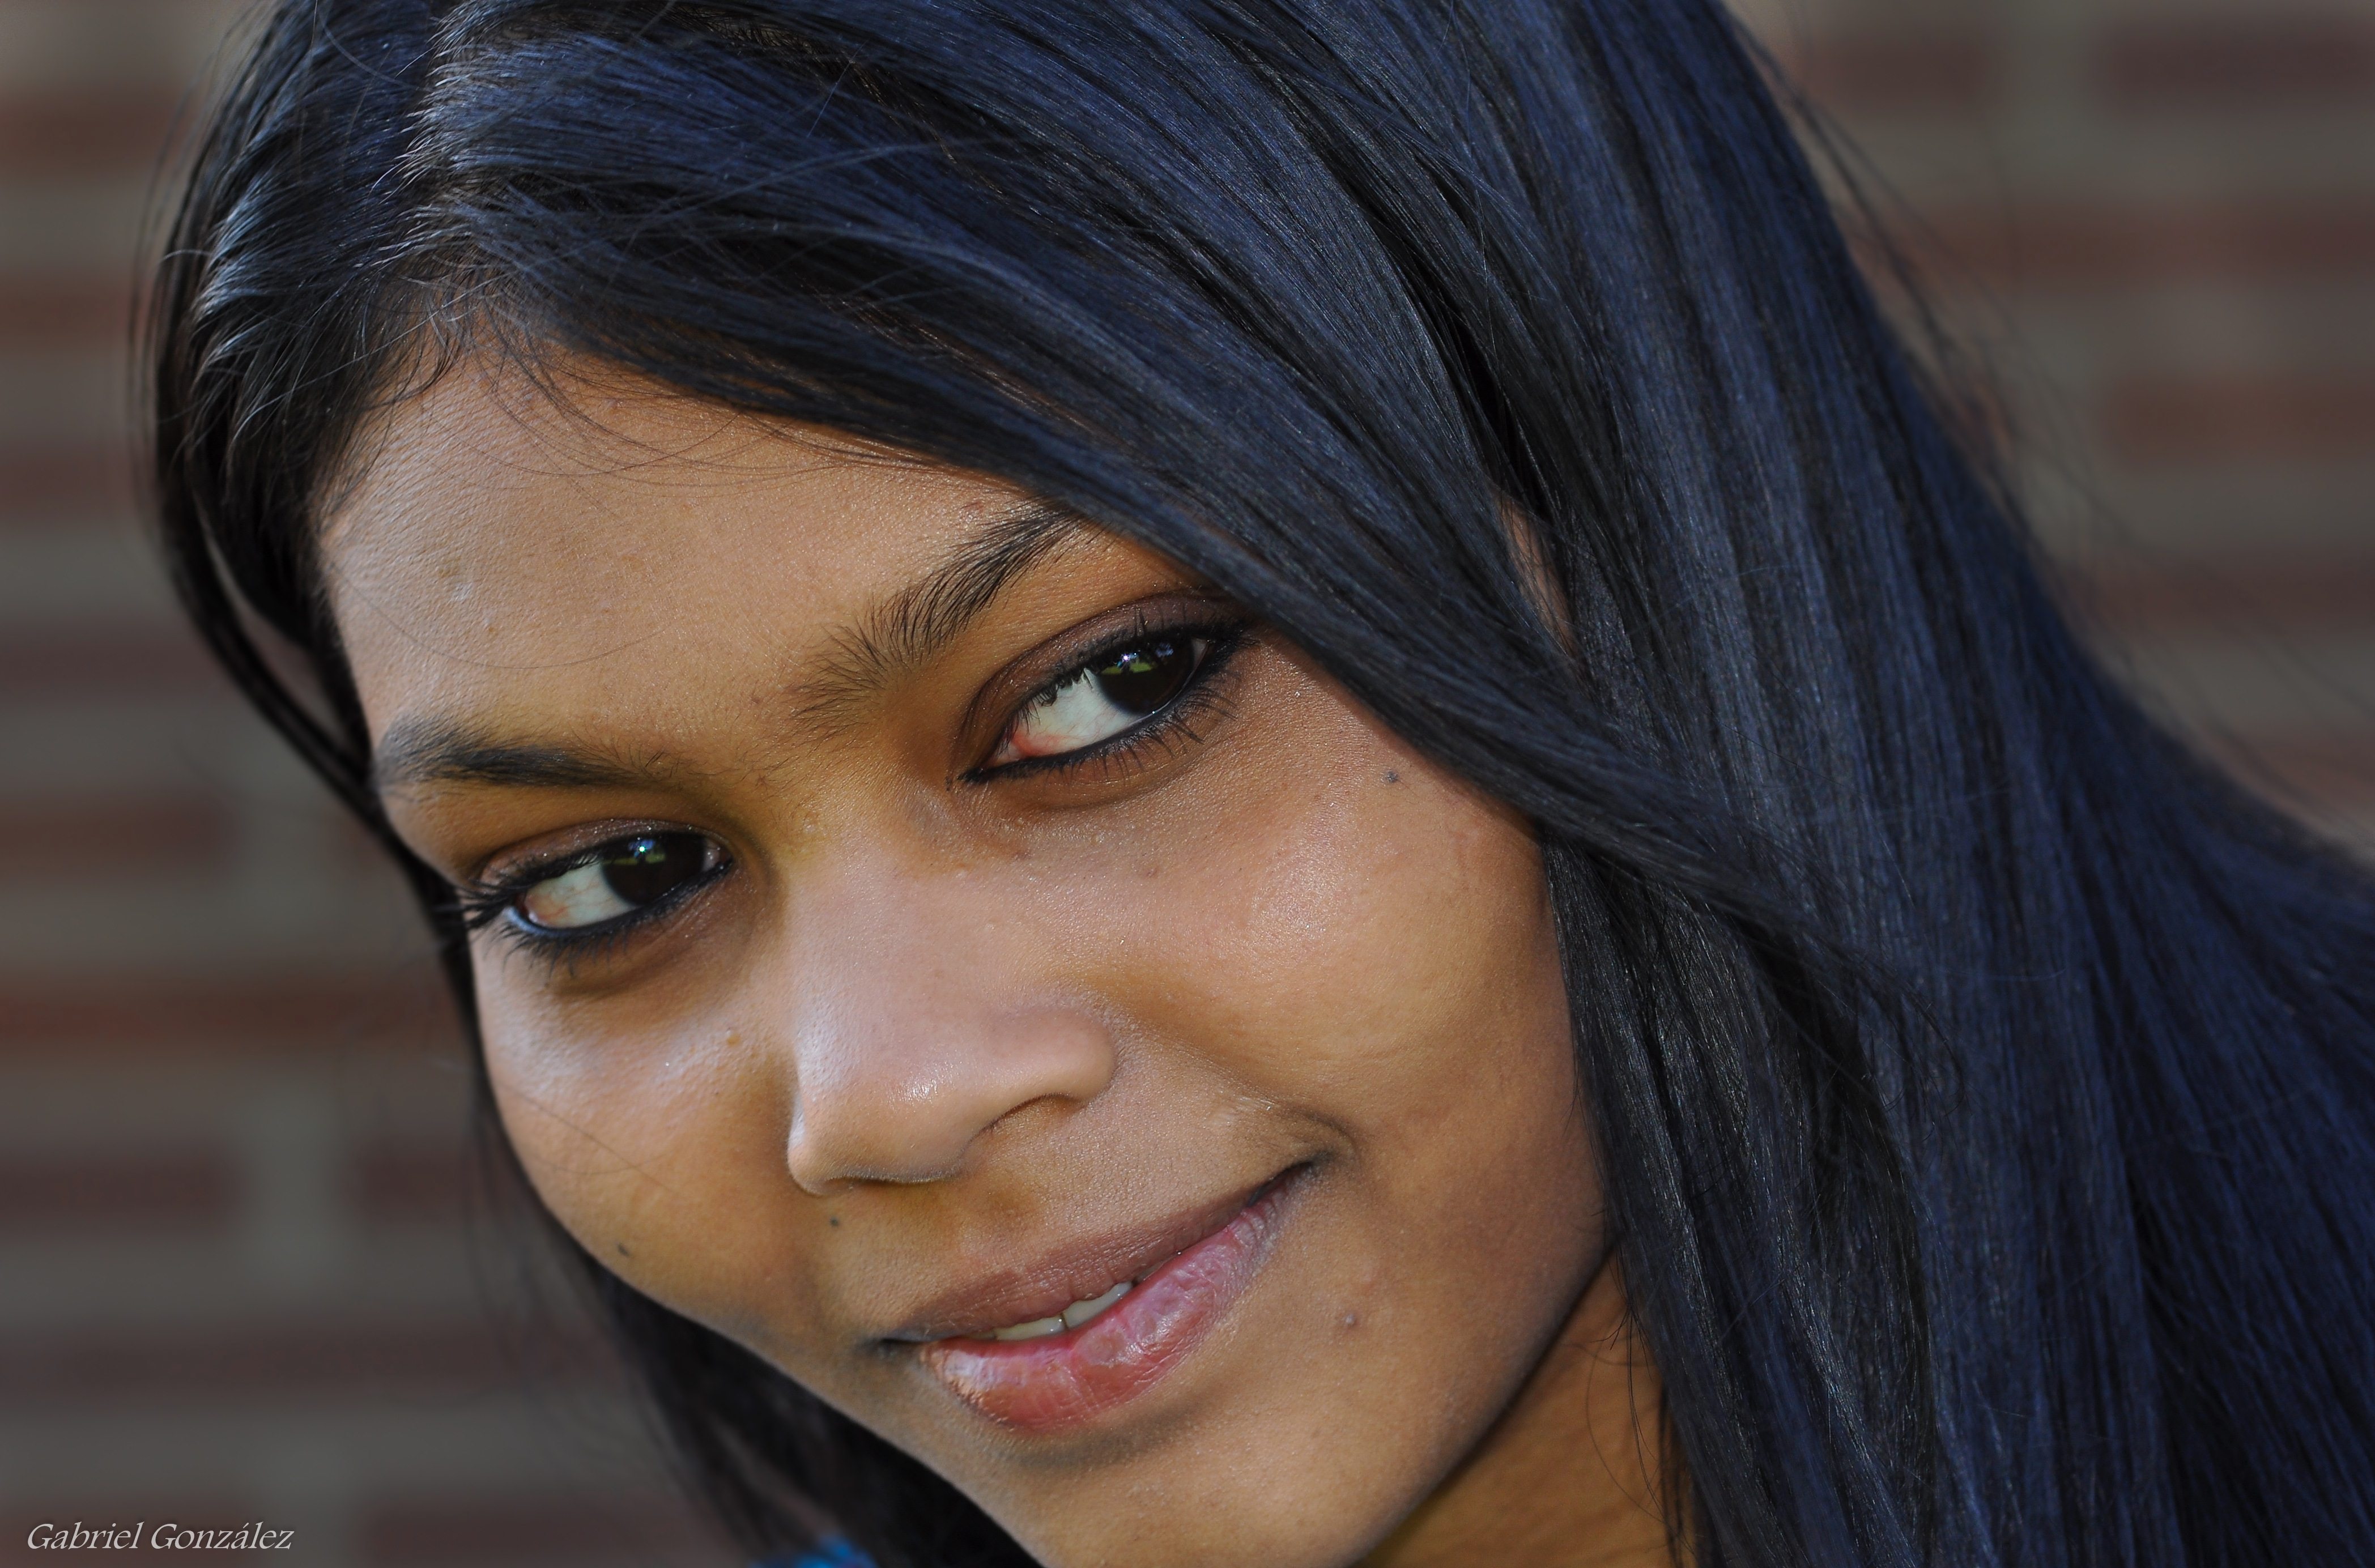
person, girl, woman, hair, photography, singer, portrait, model, color, blue, lady, facial expression, lip, hairstyle, smile, long hair, close up, human body, black hair, face, nose, eye, head, skin, beauty, organ, emotion, retratos, nikond90, ggl1, gaby1, gphoto, kirti, sigma105mm, photo shoot, brown hair, portrait photography